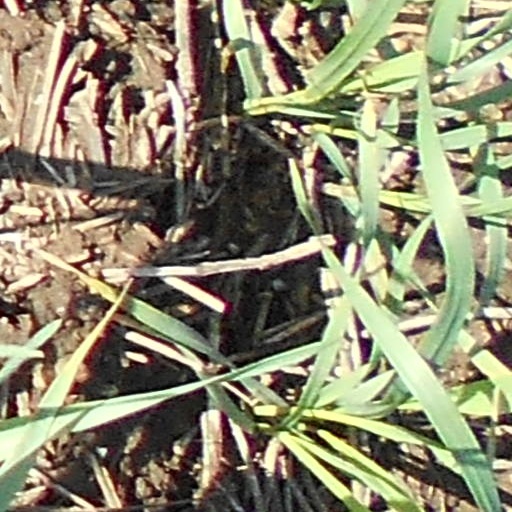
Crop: wheat